List of rail accidents (1910–1919)

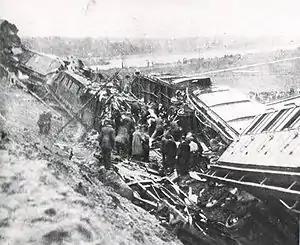
Weesp, Netherlands.

December 20 – "United States" – Shepherdsville train wreck, a rear-end collision in Shepherdsville, Kentucky kills 49 people.